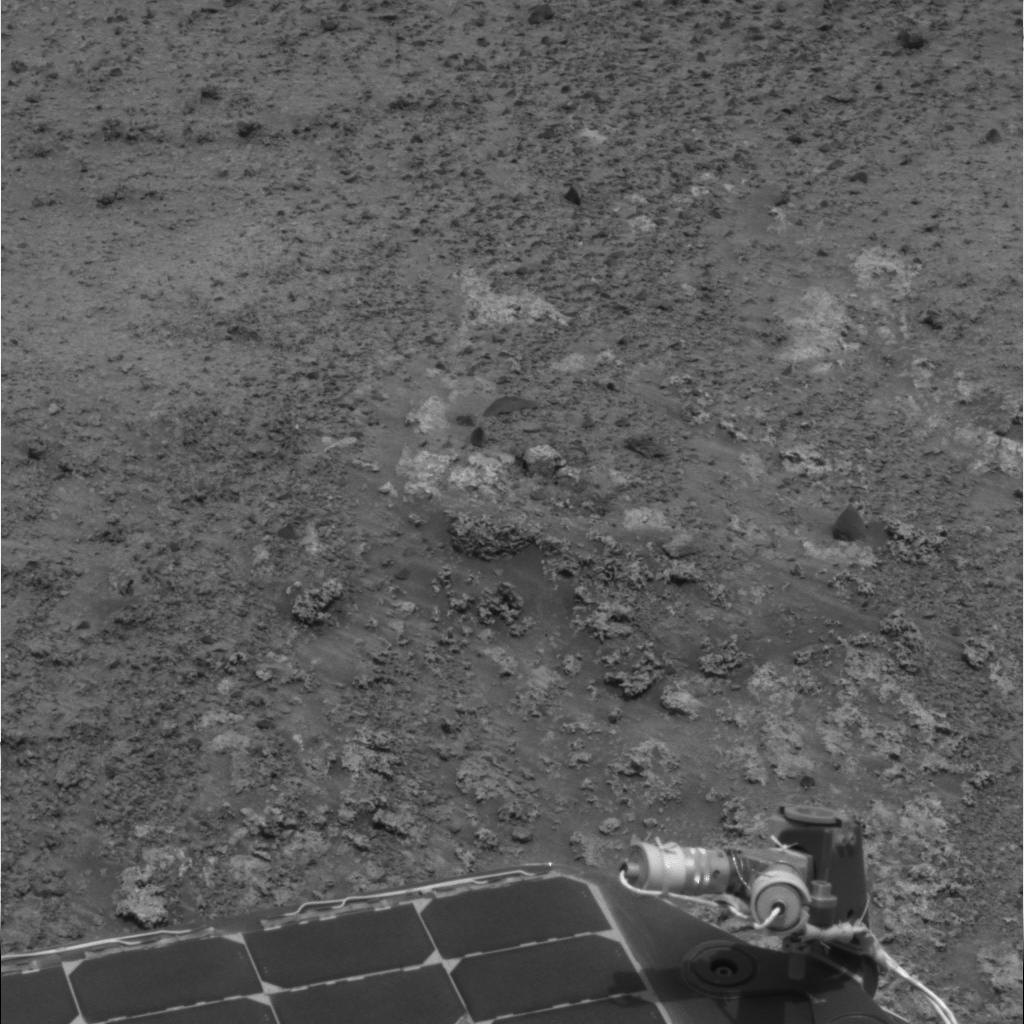
Surface features visible: Rover Deck, Rock Outcrops, Clasts, Rock (Round Features), Soil, Nearby Surface, Rover Parts